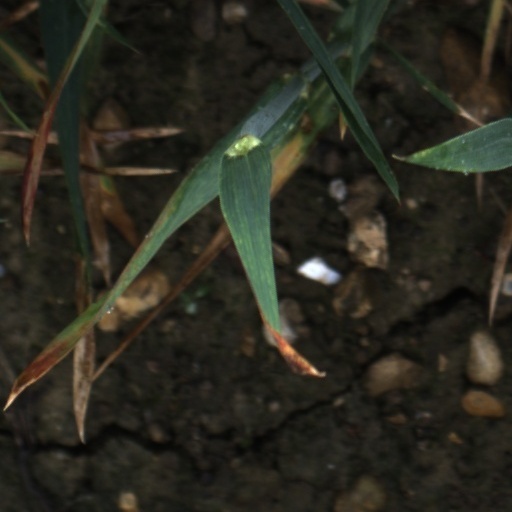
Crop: wheat